Question: What toppings are on the pizza?
Tambaya: Wasu abubuwa ne akan fiza?
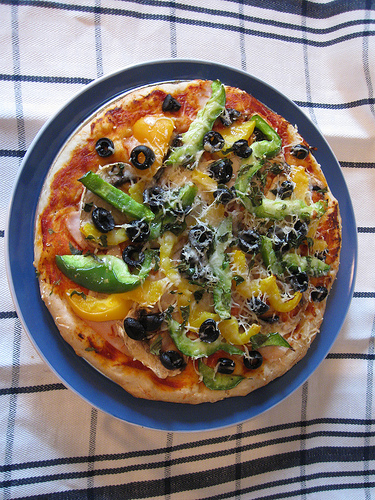
Answer: Vegetables.
Amsa: Kayan lambu.